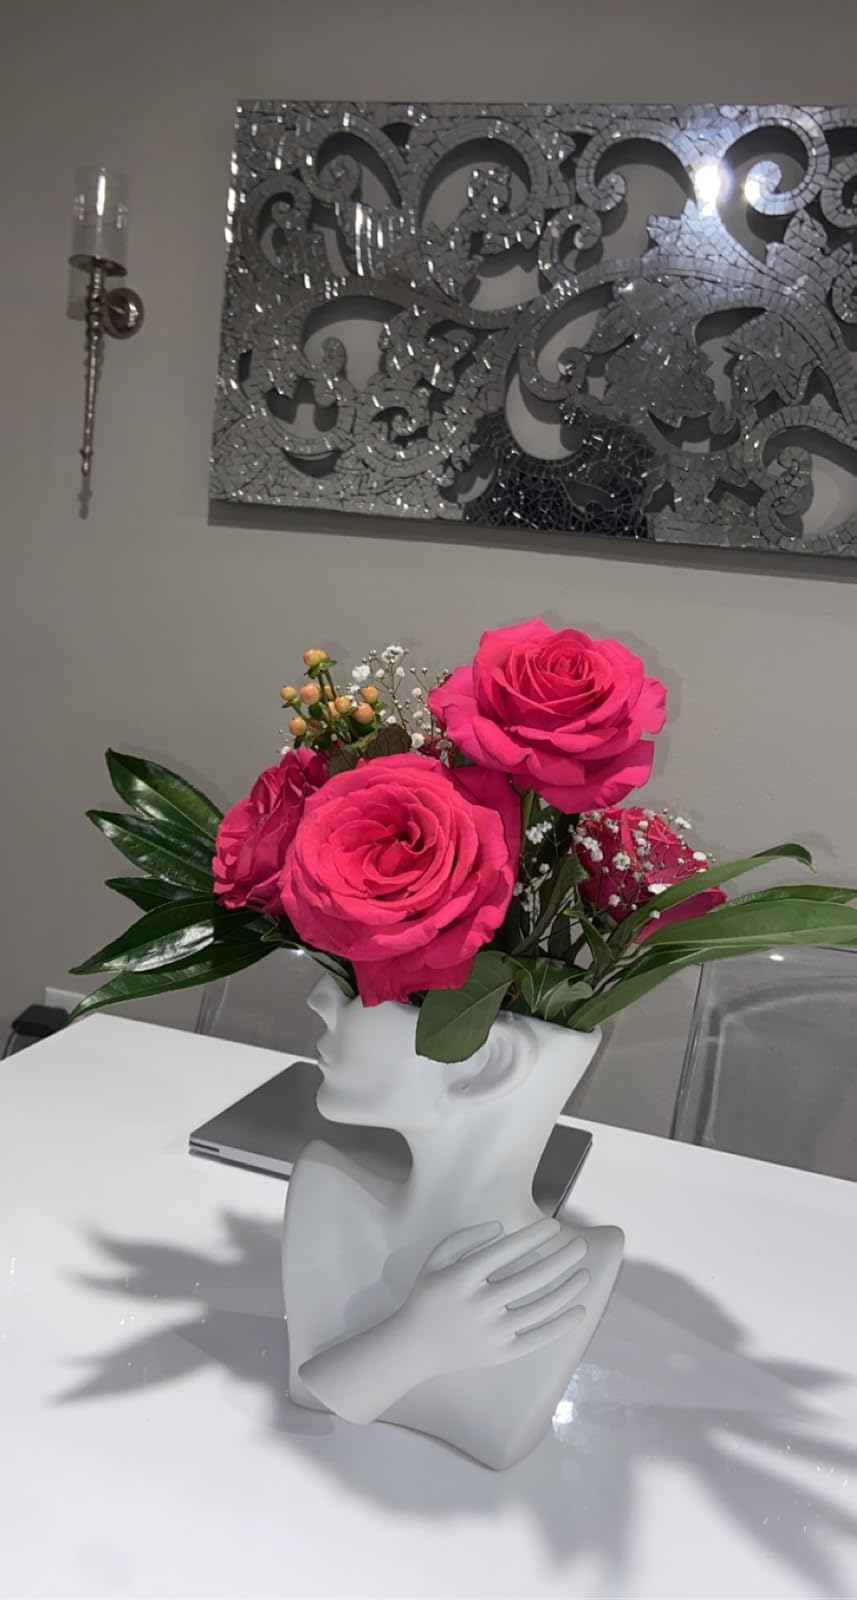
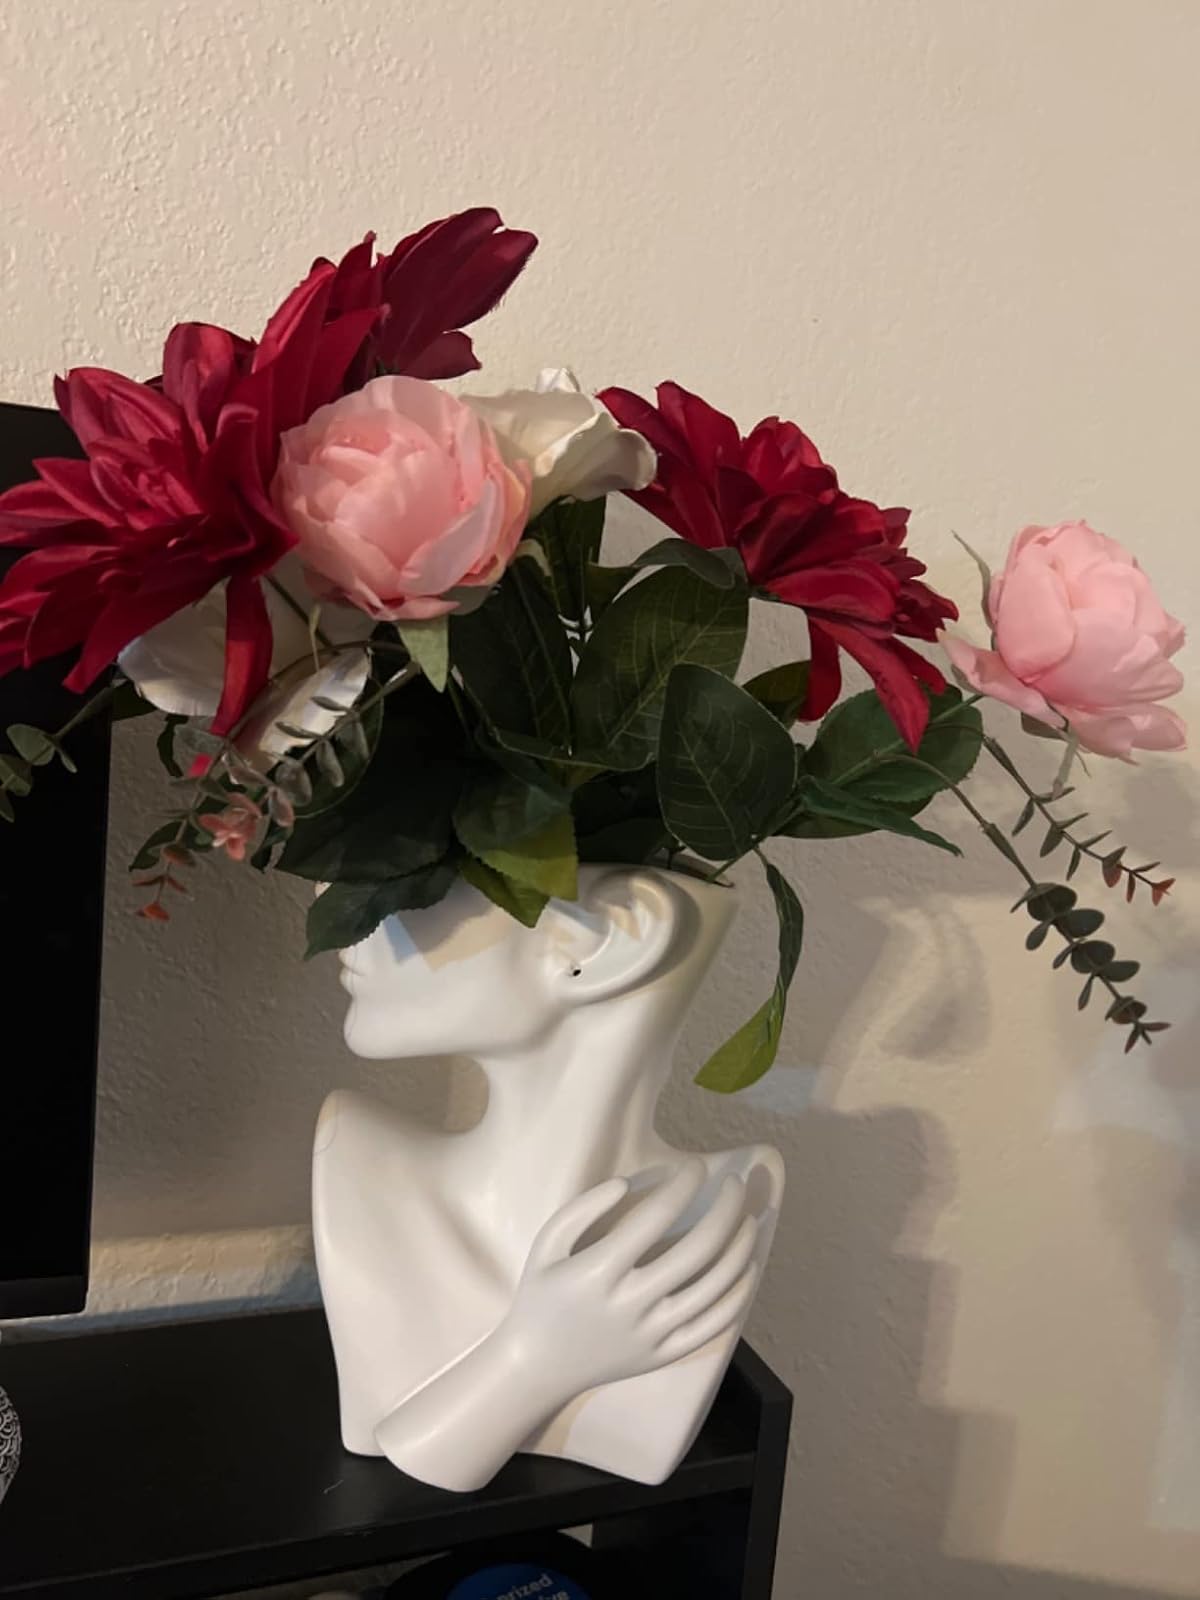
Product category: vase
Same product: yes